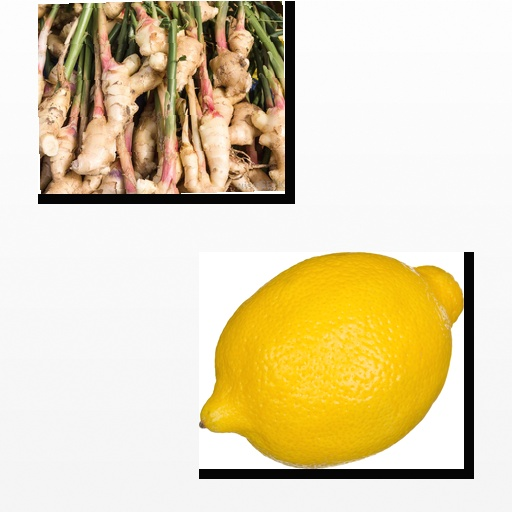
Food items: lemon, ginger